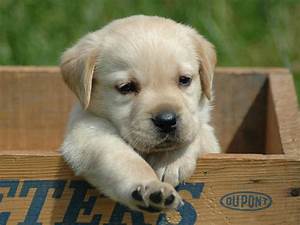
Label: cane